Natural gas vehicle

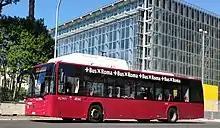
CNG-powered bus in Rome, Italy with gas tank container visible on the roof

CNG is typically stored in steel or composite containers at high pressure. These containers are not typically temperature controlled but are allowed to stay at local ambient temperature. There are many standards for CNG cylinders. The most popular one is ISO 11439. For North America the standard is ANSI NGV-2.